ToBoS-FP

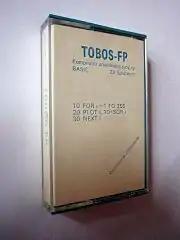
ToBoS-FP on compact cassette

ToBoS-FP is a floating point compiler for the Sinclair BASIC on ZX Spectrum. The name stands for Toruń, Jerzy Borkowski, Wojciech Skaba, Floating Point. The compiler was released in Poland in 1986.